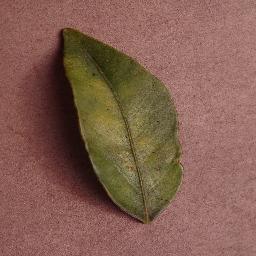
Label: Orange___Haunglongbing_(Citrus_greening)